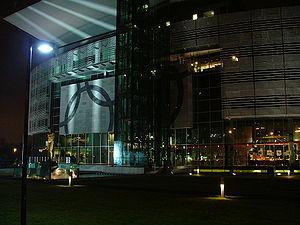
Le Comité national olympique polonais, est le Comité national olympique de la Pologne.